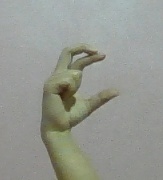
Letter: thal